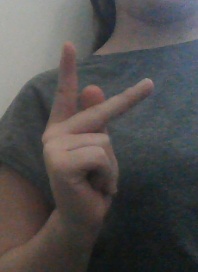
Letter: dha